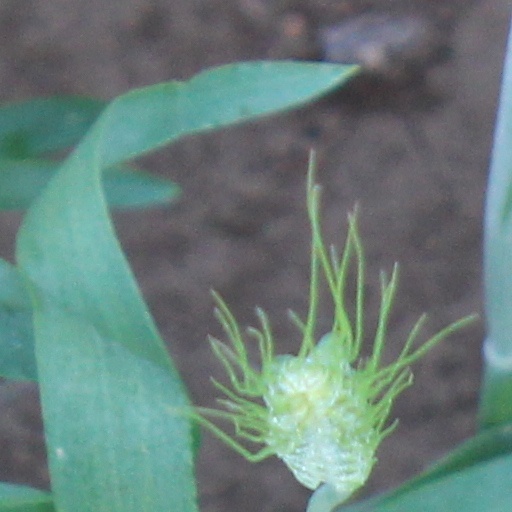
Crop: wheat